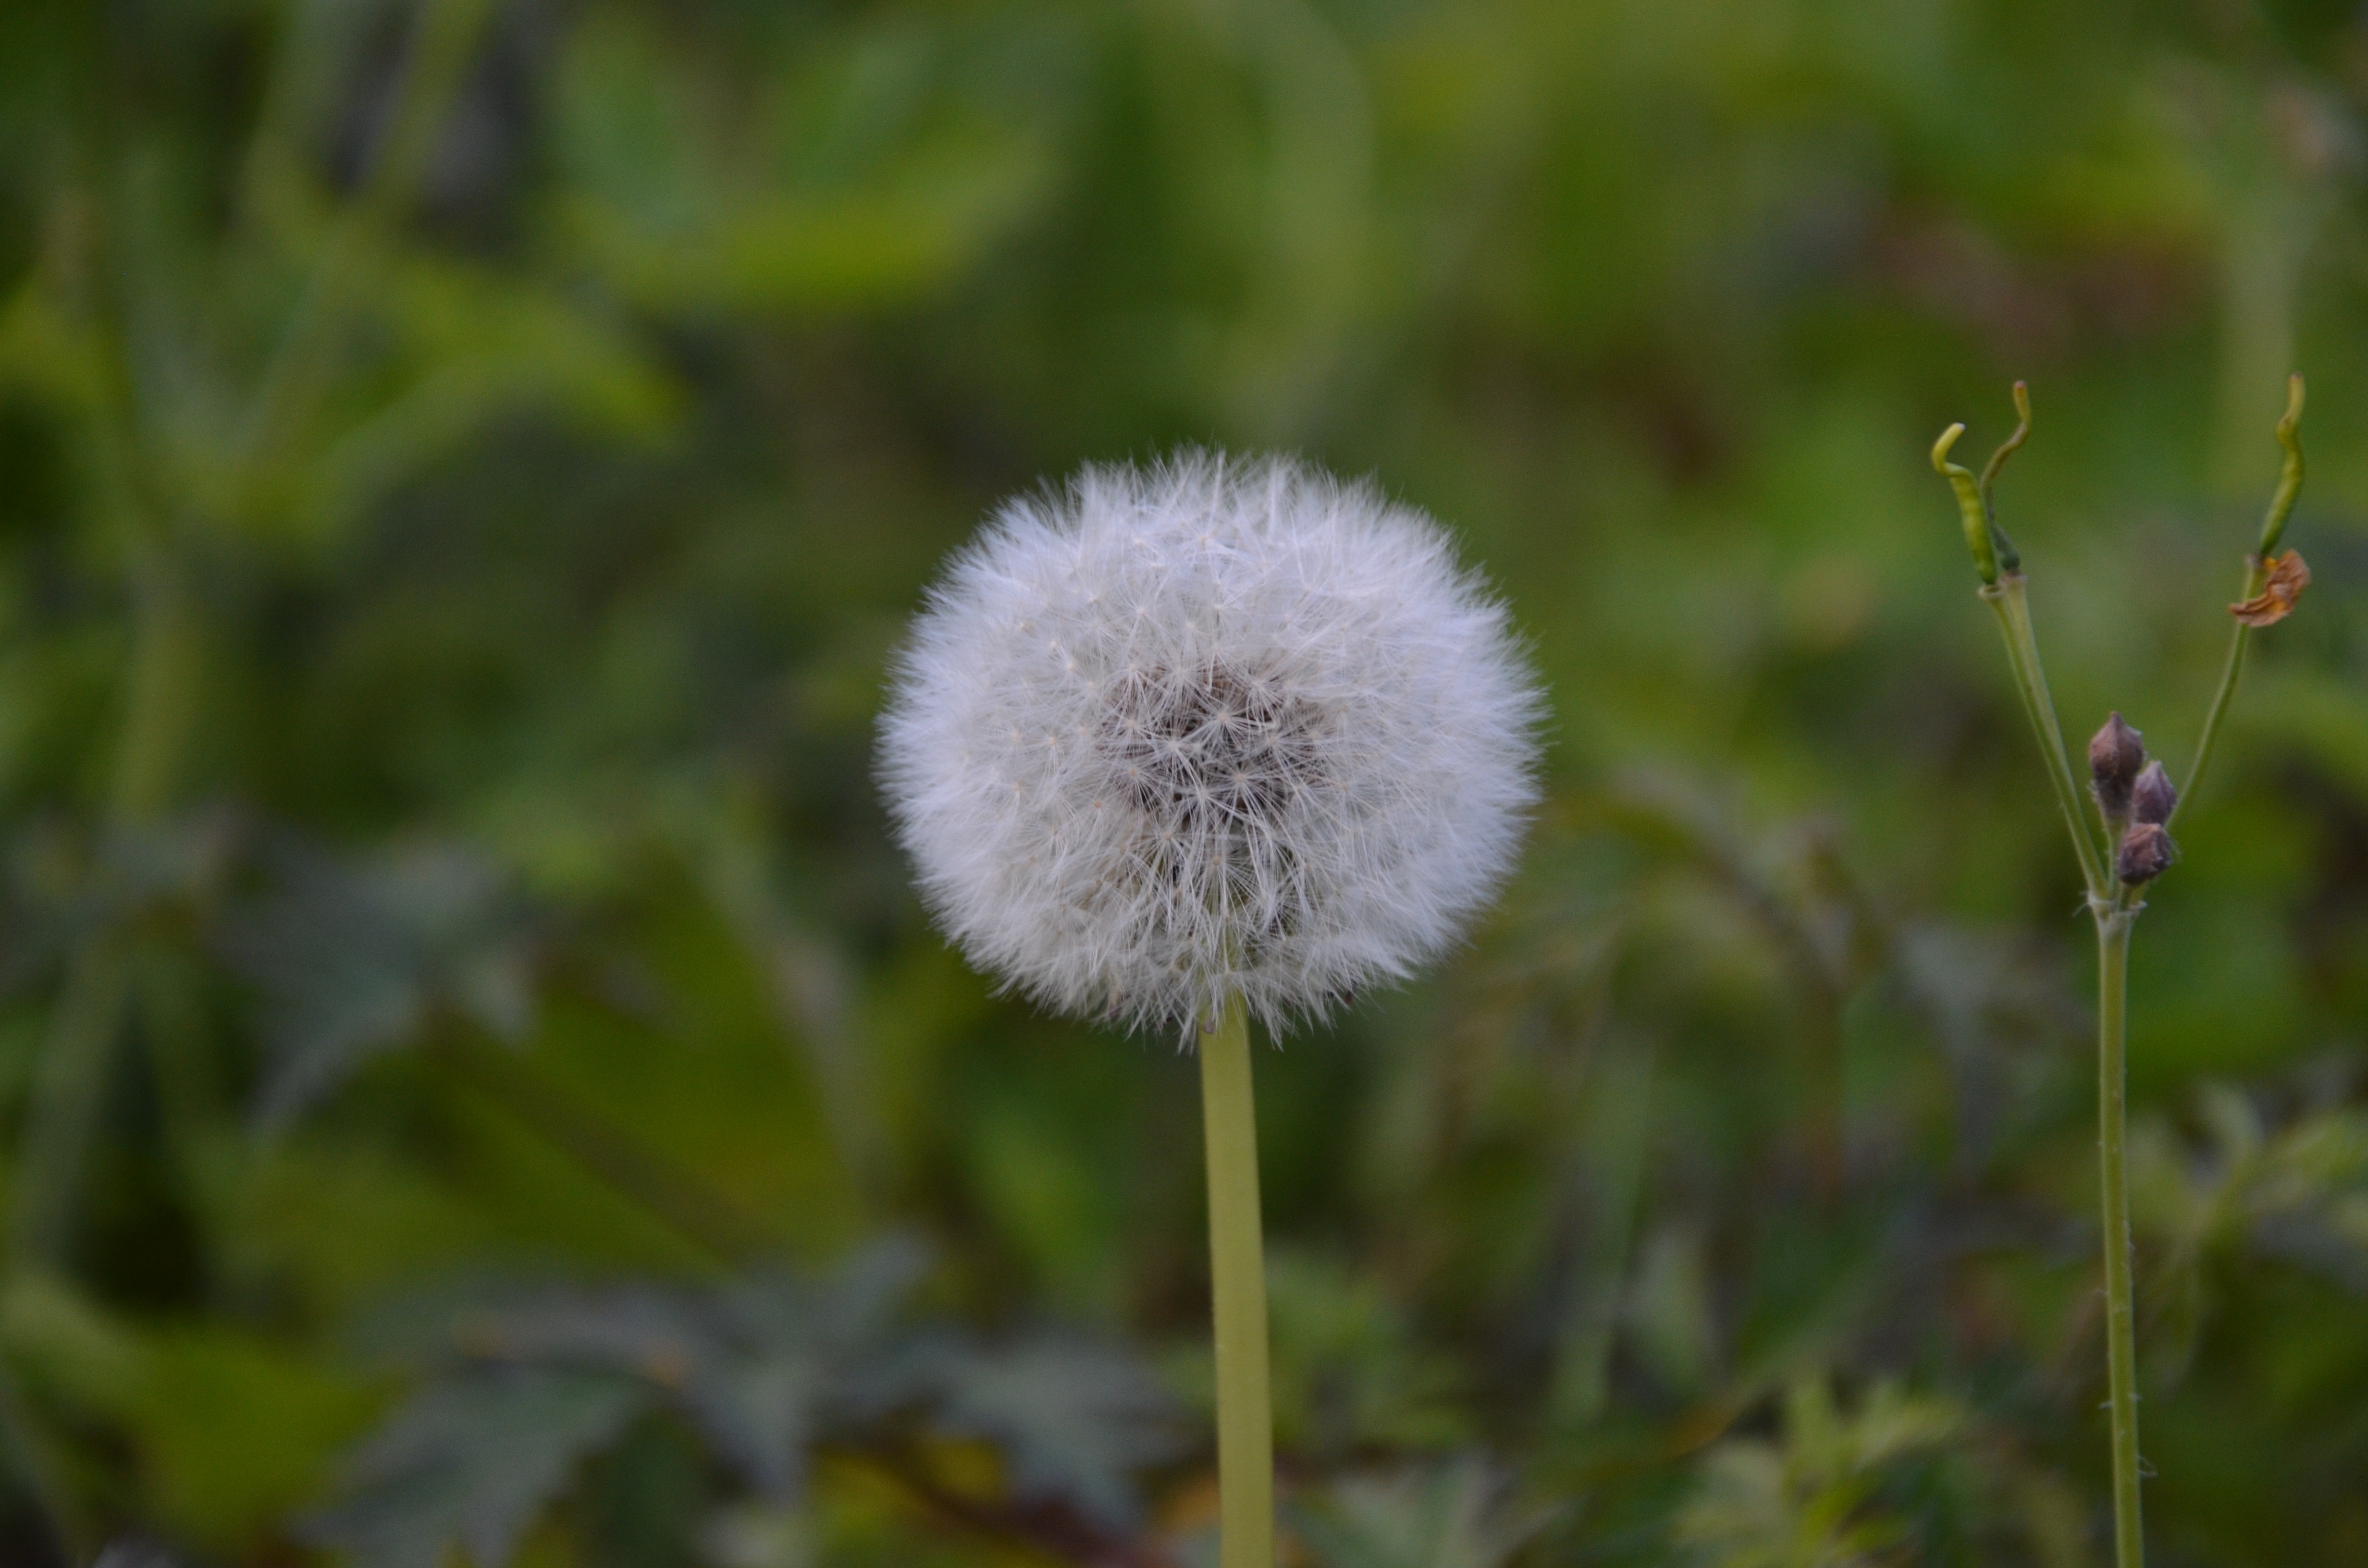
nature, grass, plant, field, meadow, dandelion, prairie, flower, botany, close, flora, wildflower, close up, seeds, thistle, macro photography, flowering plant, daisy family, asterales, grass family, plant stem, land plant